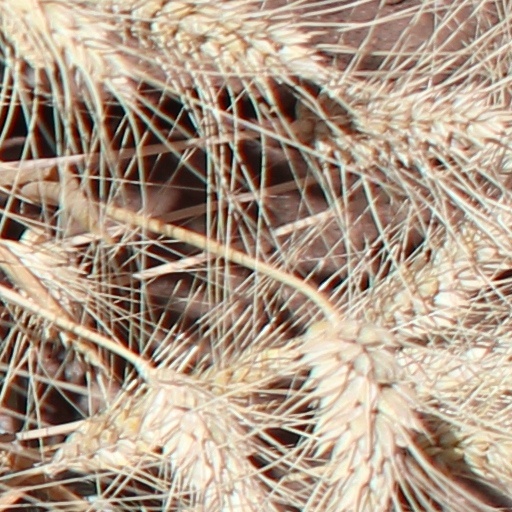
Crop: wheat